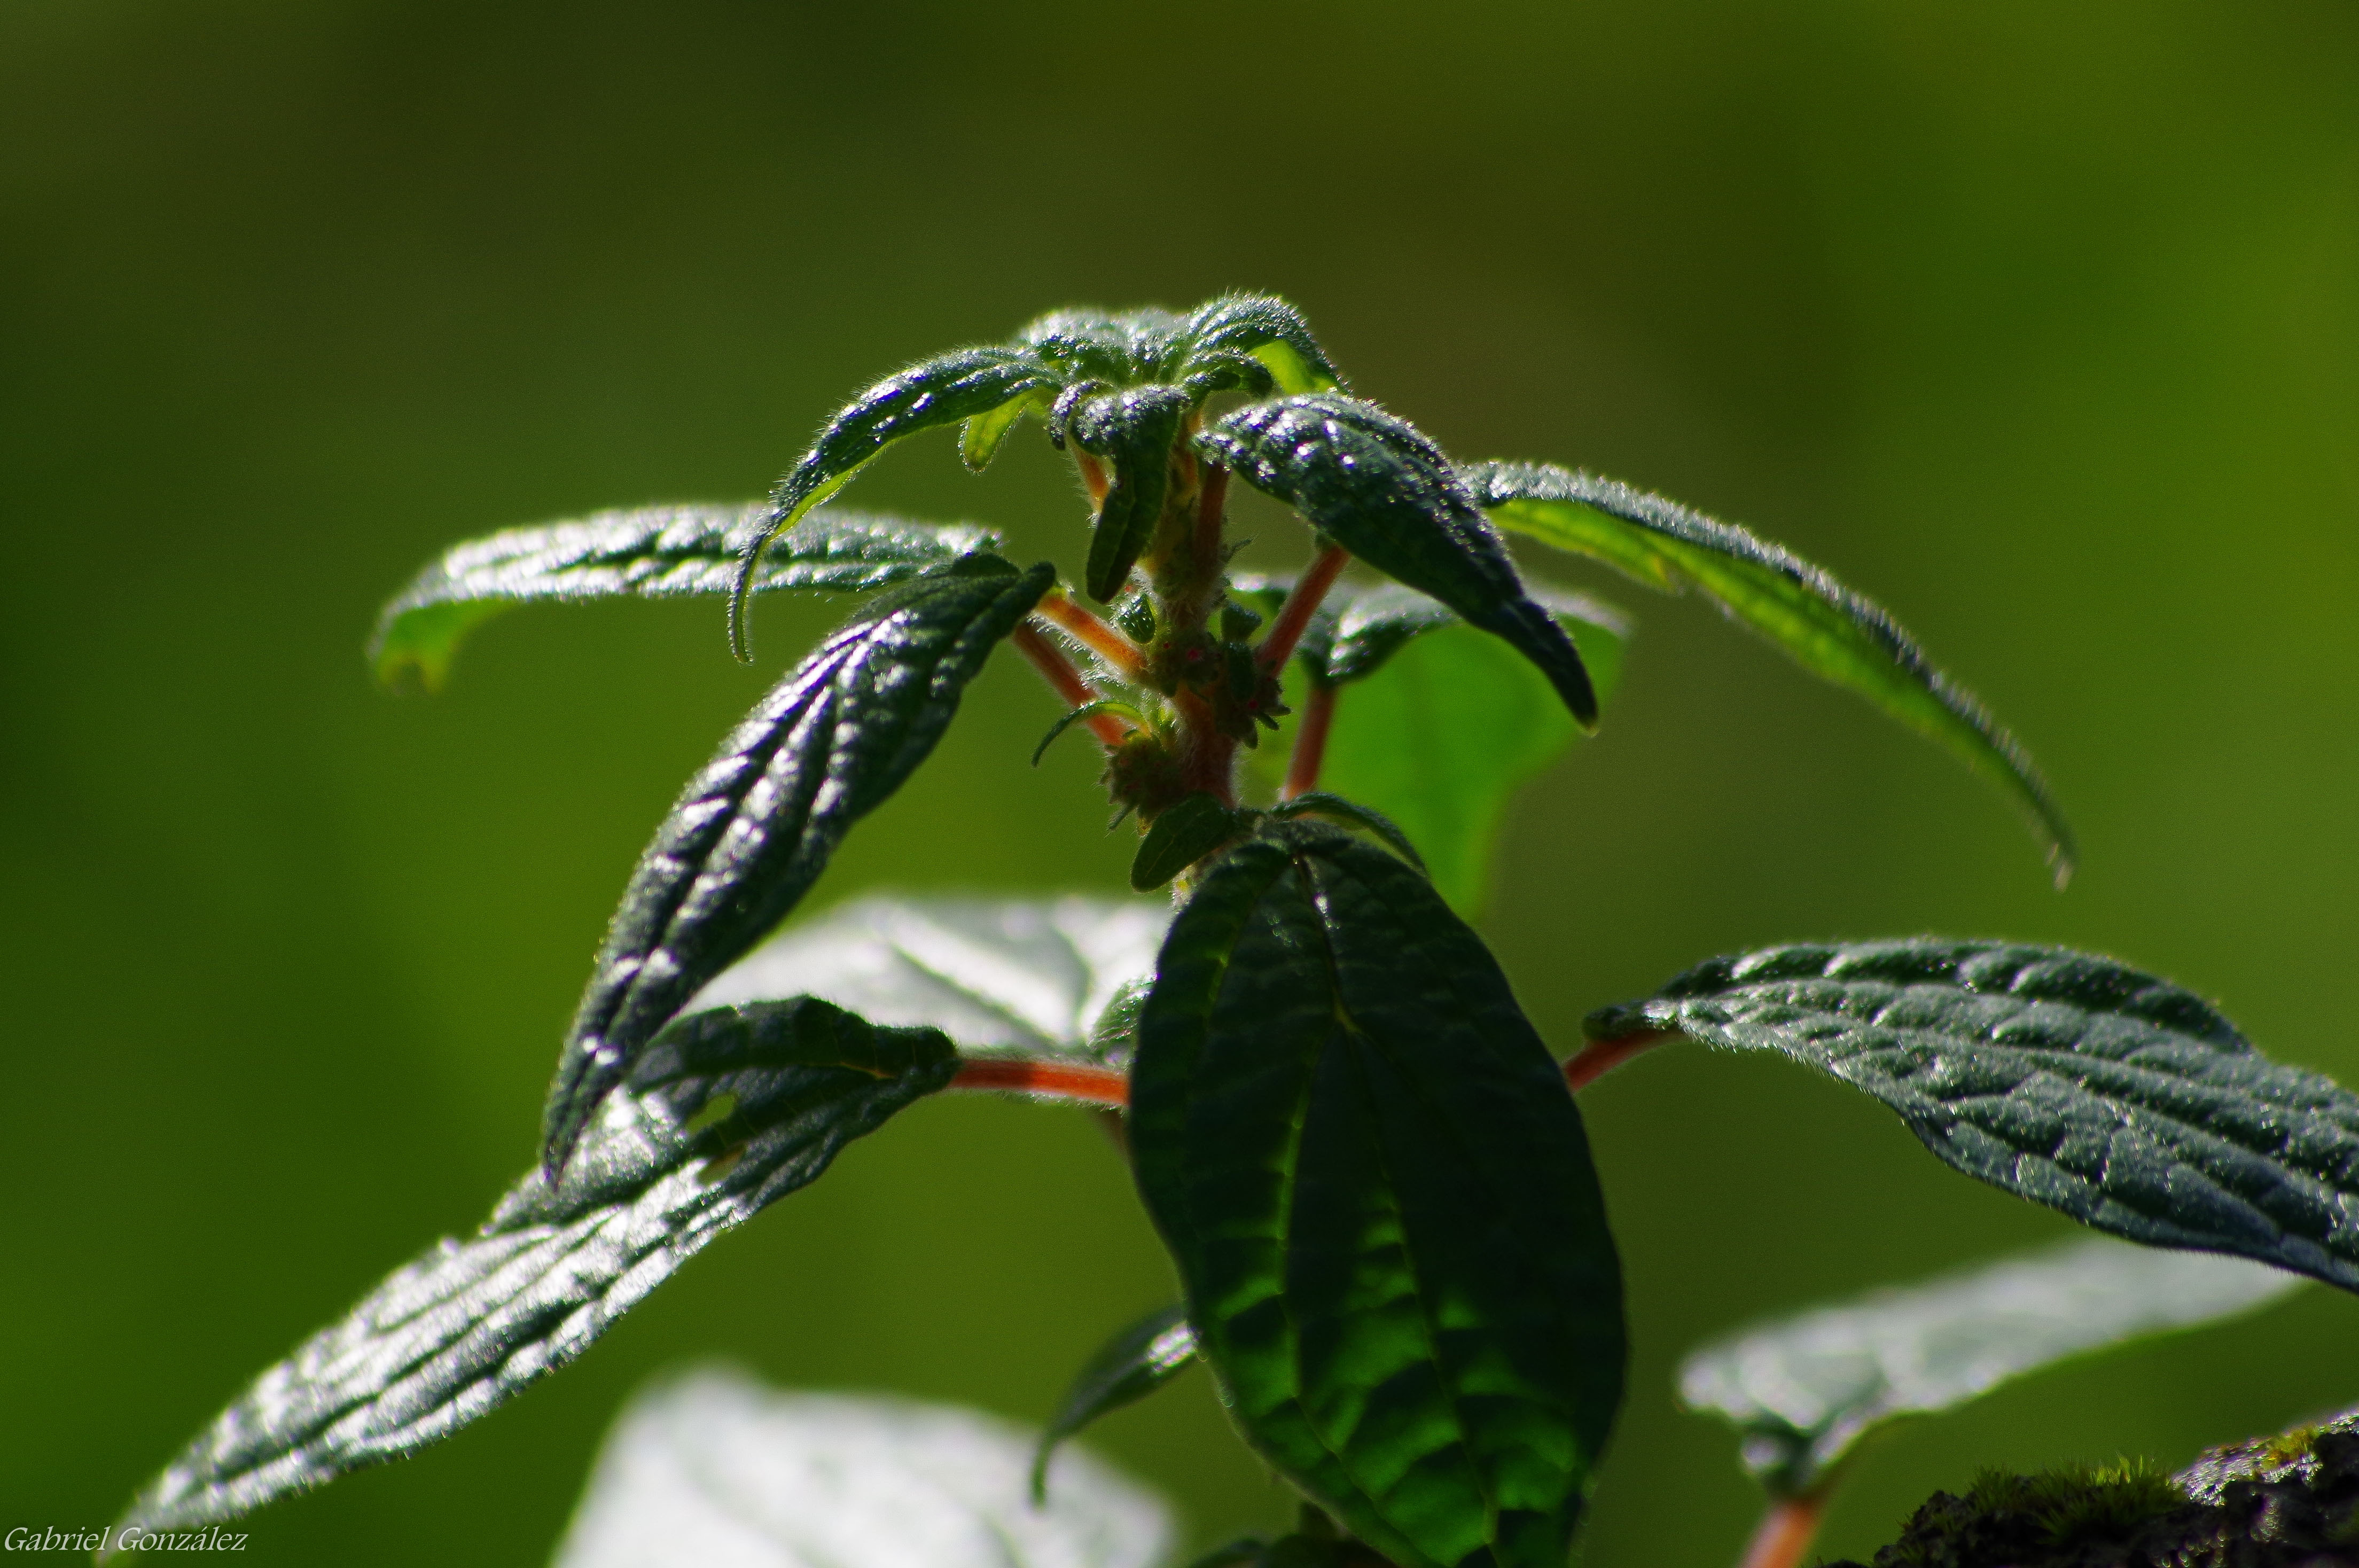
nature, branch, photography, leaf, flower, fly, green, insect, flora, fauna, invertebrate, close up, ggl1, gaby1, varios, some, pentaxk30, pentax80320, macro photography